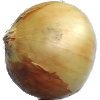
Label: white_onion